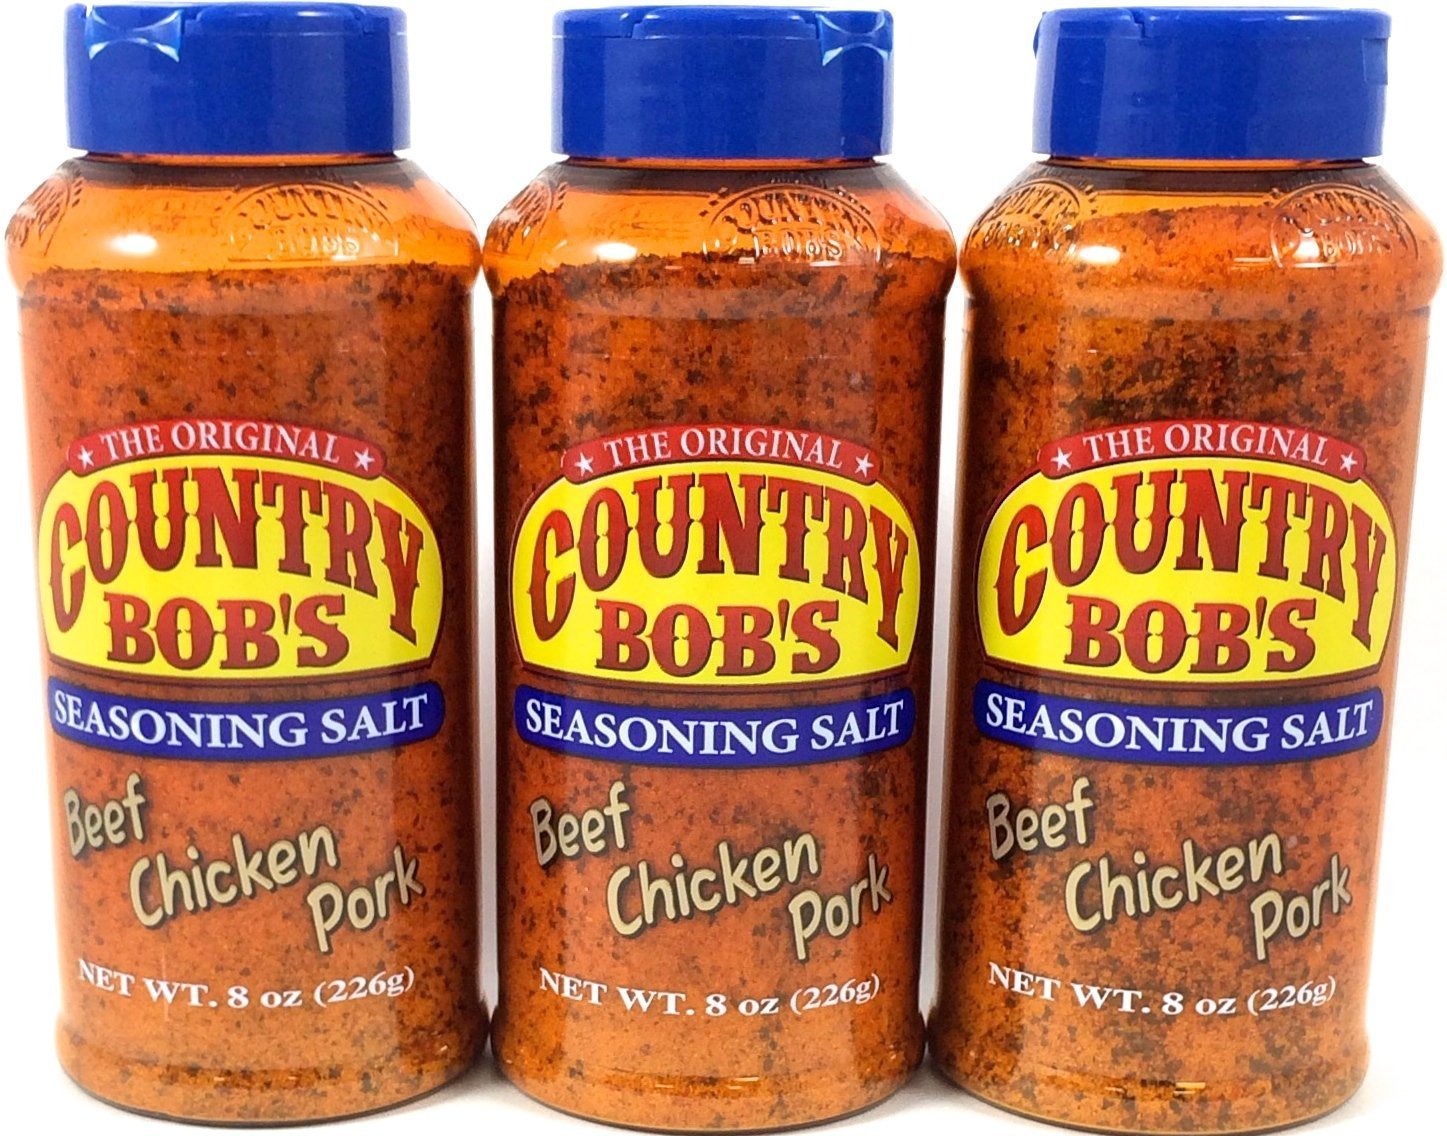
Item Name: Country Bob's Seasoning Salt, 8 Ounce (Pack of 3)
Value: 24.0
Unit: Ounce

Price: 5.9